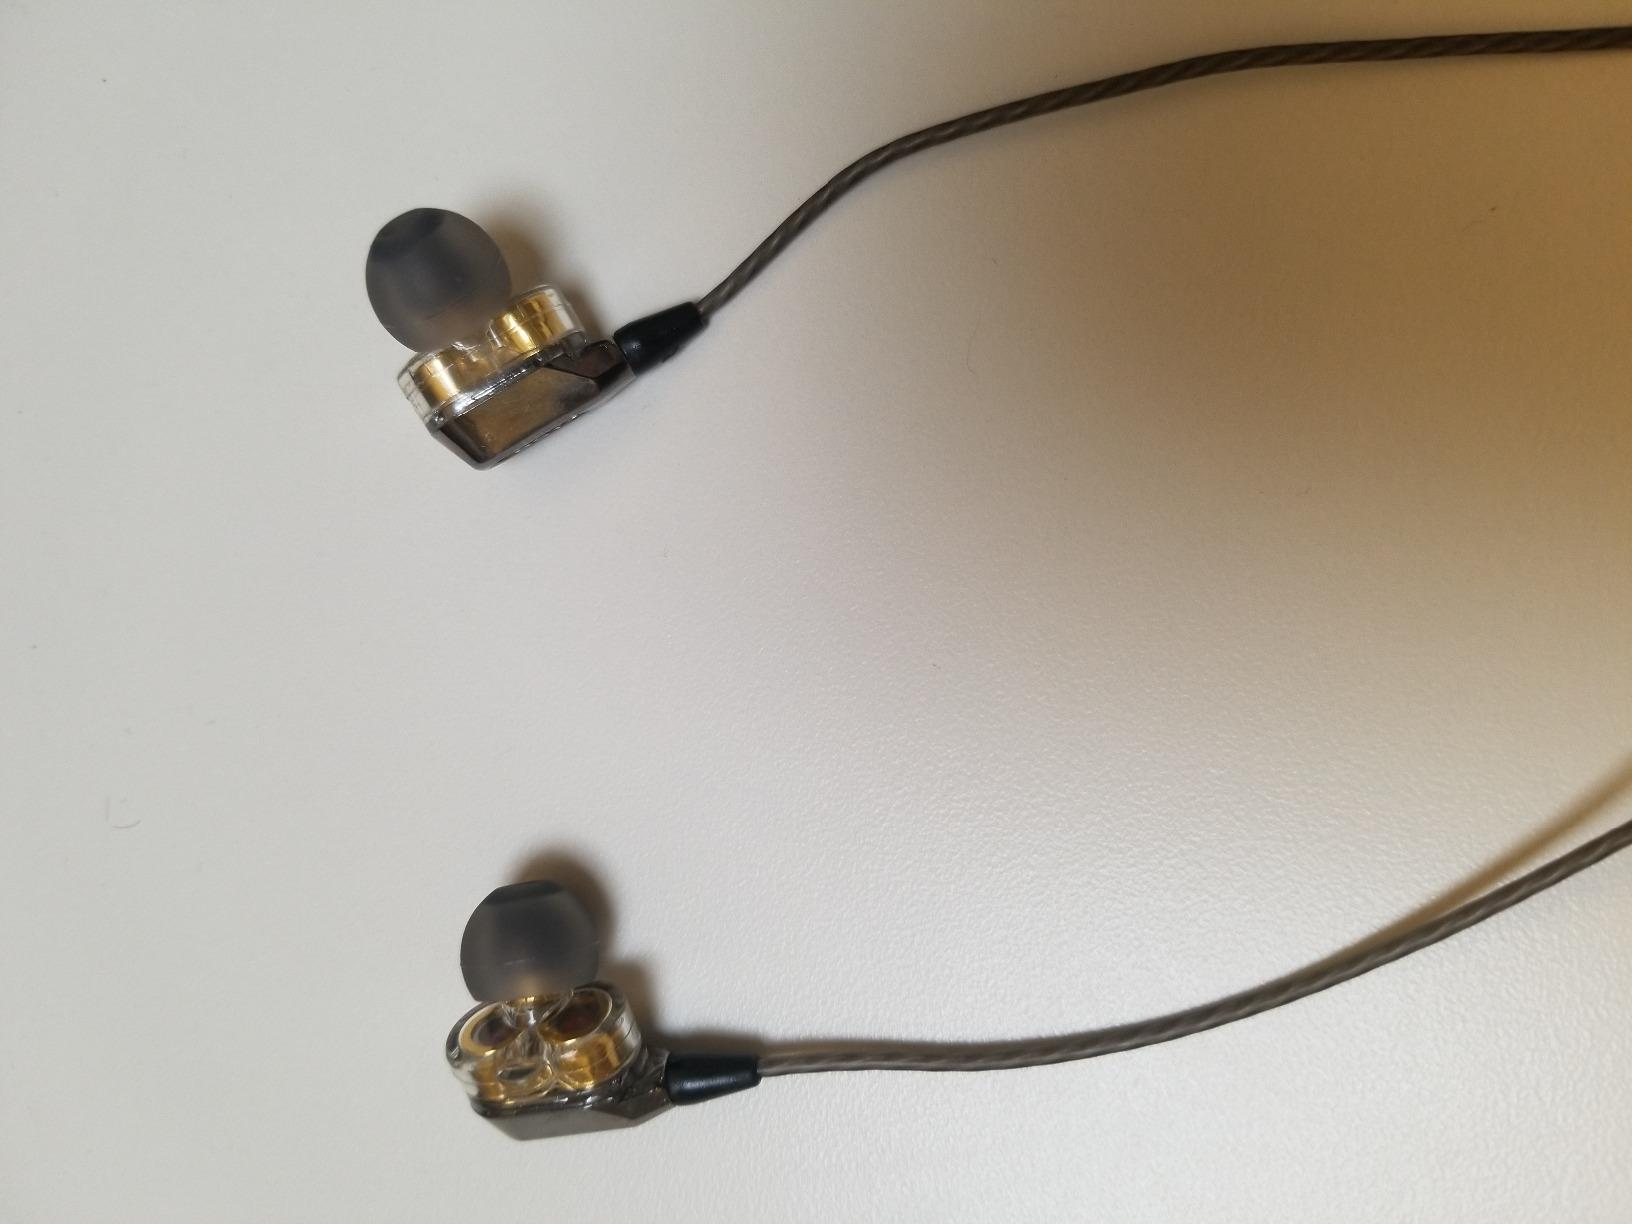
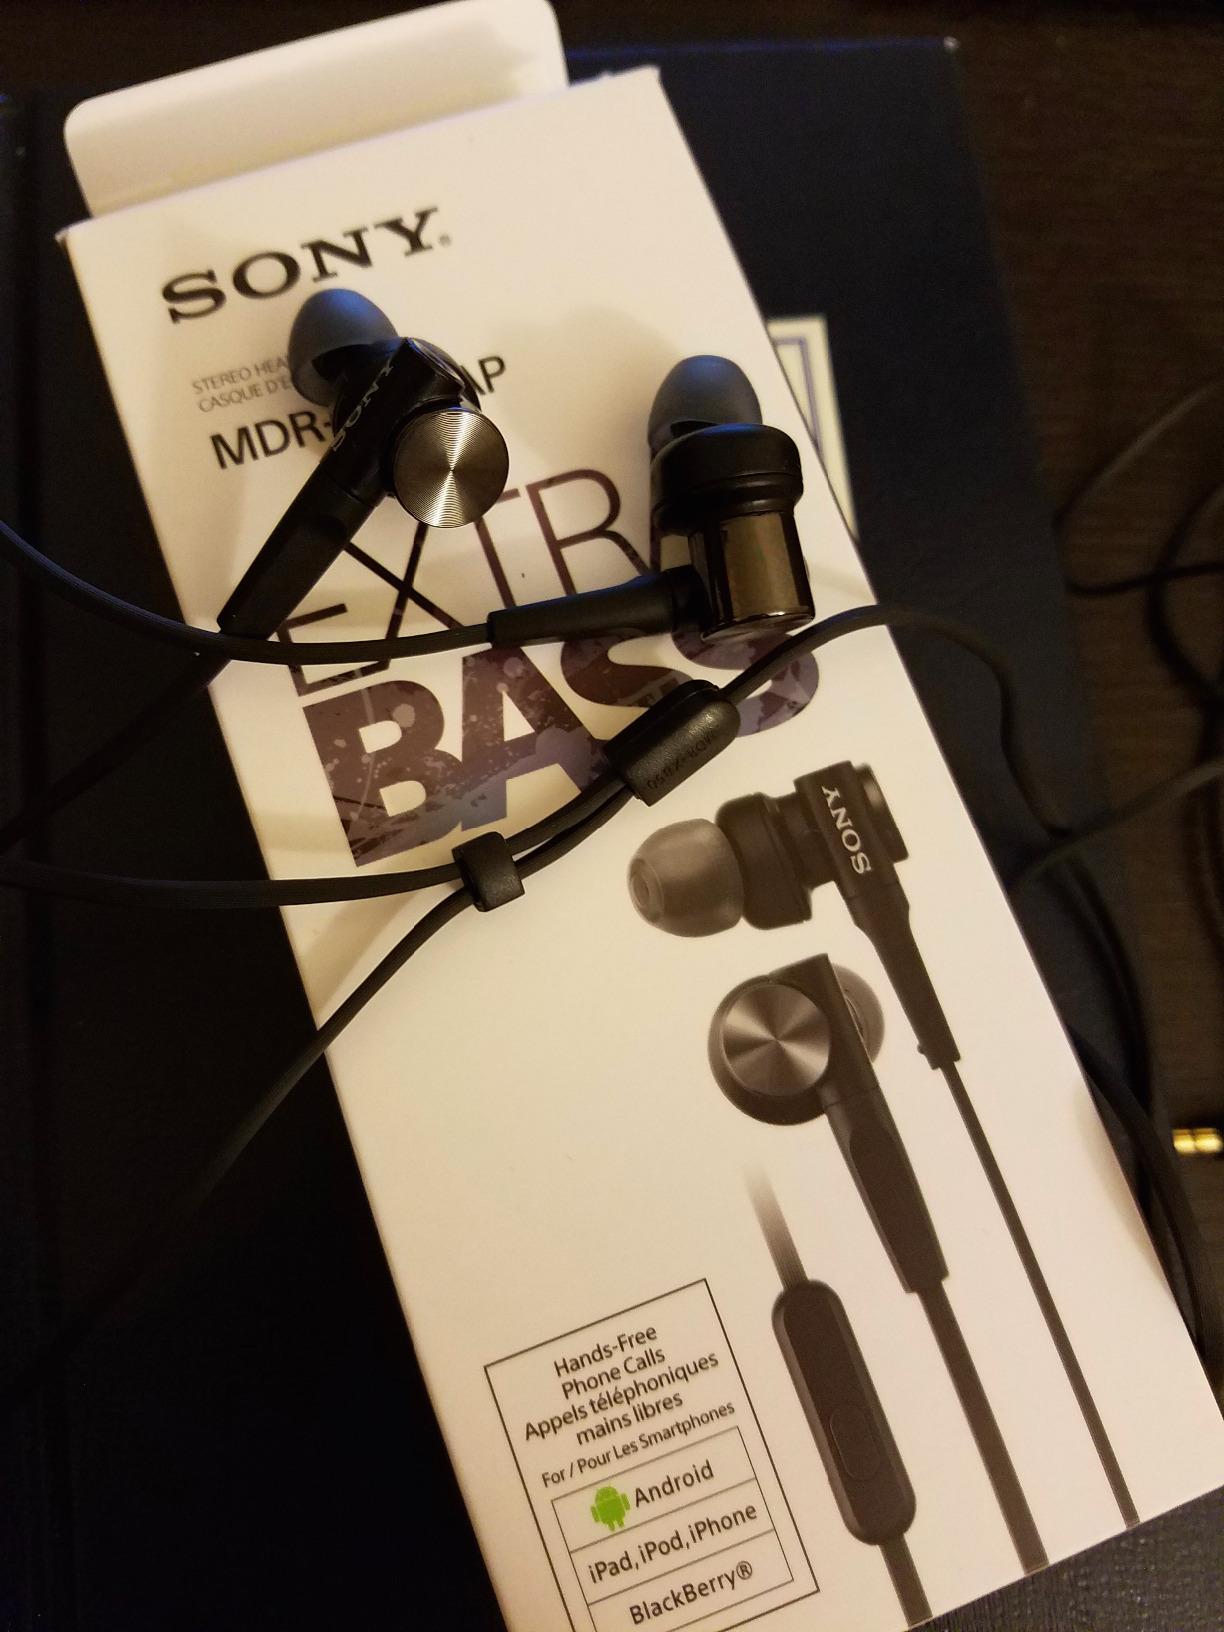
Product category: headphones
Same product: no